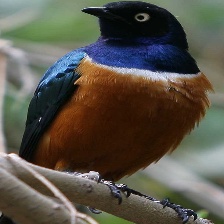
Species: SUPERB STARLING
Scientific name: LAMPROTORNIS SUPERBUS